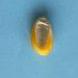
Maize quality: Good